Anna Leszczyńska (1699–1717)

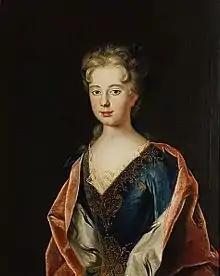
Portrait by Johan Starbus, 1712

Marianna "Anna" Leszczyńska (25 May 1699 – 20 June 1717) was the eldest child of Stanisław Leszczyński and Catherine Opalińska. Her sister, Maria Leszczyńska, became Queen of France in 1725.